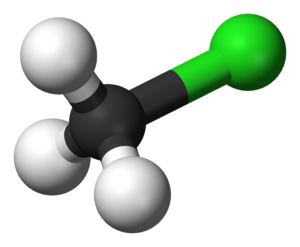
Metylklorid
Metylklorid
Metylklorid er en farveløs, giftig og brændbar gas med en svagt sødlig lugt.